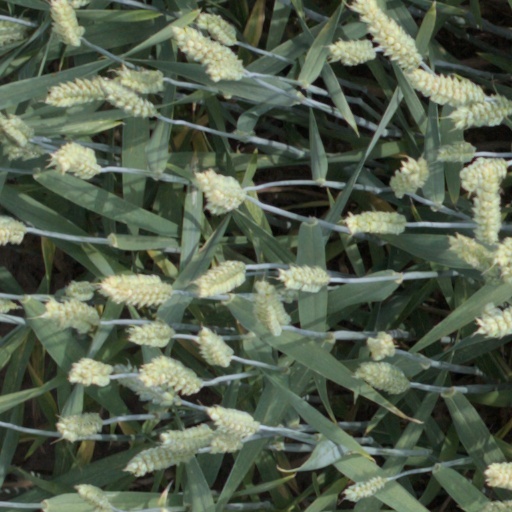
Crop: wheat